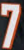
Number: 7